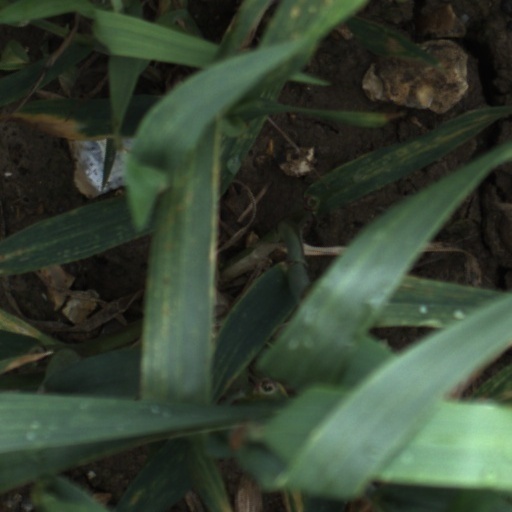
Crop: wheat